Maltagliati

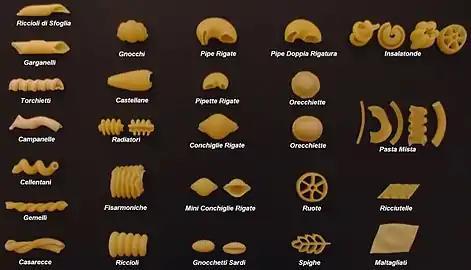
Pasta designs, including "maltagliati"

Maltagliati, also known as puntarine, are a type of pasta typical of the Emilia-Romagna region of Italy. In the manufacture of pasta such as tagliatelle, dough is rolled and then cut into thin strips, producing noodles. The excess parts of the dough, generally the edges, are left with irregular shape and thickness, therefore "poorly cut" or, in Italian, "maltagliati". "Maltagliati" are therefore cut from such scrap pieces of pasta, and differ in shape, size and thickness.